Carol Lloyd (Australian singer)

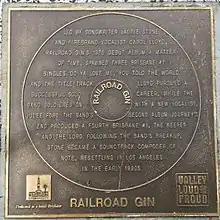
Plaque recognising band Railroad Gin, songwriter Laurie Stone and vocalists Carol Lloyd and Judee Ford, located on Brisbane's Walk of Fame in the Brunswick St Mall, Fortitude Valley.

The Queensland Music Awards (previously known as Q Song Awards) are annual awards celebrating Queensland, Australia's brightest emerging artists and established legends. They commenced in 2006.